Andrew Andrews

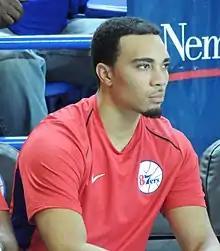
Andrews with the 87ers in 2017

On October 17, 2017, Andrews came back to the U.S. and was signed to the Delaware 87ers, the Philadelphia 76ers' G League affiliate.